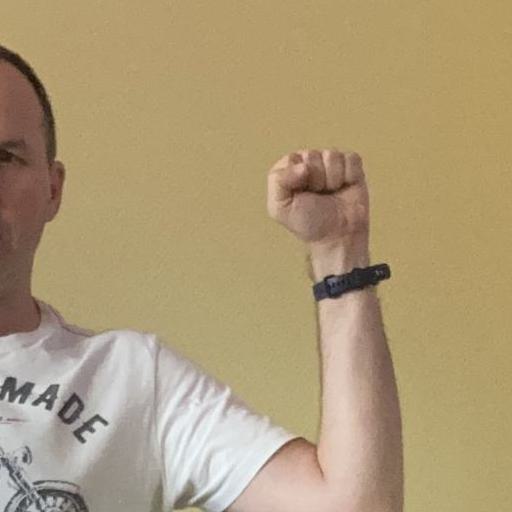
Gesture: fist